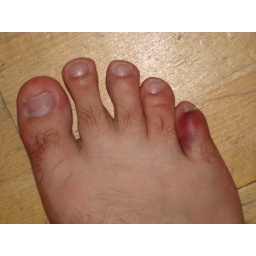
Smacked it against the metal base of the sofa bed as I was getting in.